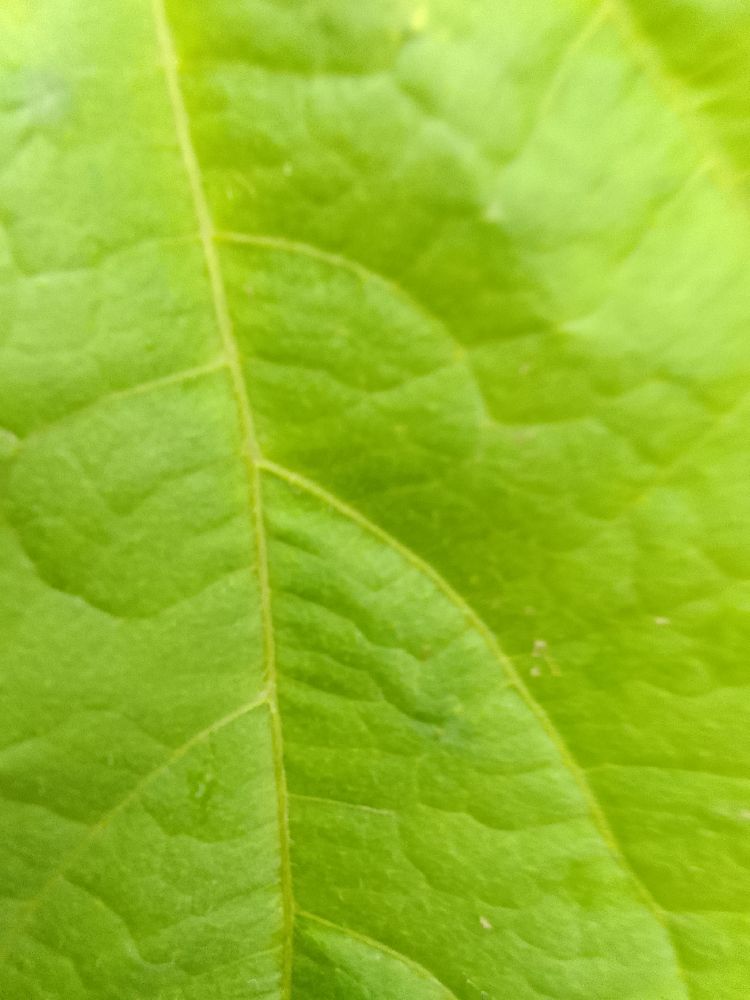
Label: healthy